Murray Taulagi

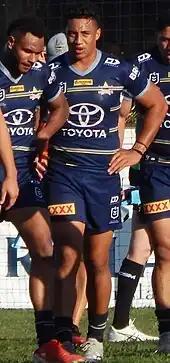
Taulagi playing for the Cowboys in 2021

In round 10 of the 2022 NRL season, he scored two tries for North Queensland in a 36-12 victory over the Wests Tigers.